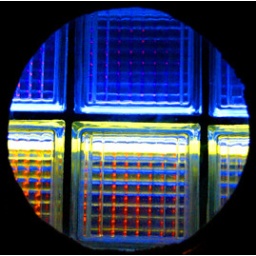
The door to Simon's bar in Chicago has a porthole that frames neon backed glass tiles.